Corporate anniversary

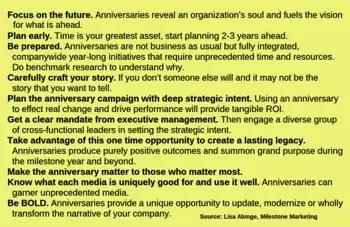

Marketers choose variables relating to anniversaries to meet specific promotional objectives. While the length of time celebrated by an anniversary is often divisible by five, such as the 10th, 15th, 25th, 50th, or 80th anniversary, there are no hard and fast rules. For example, Google celebrated its 13th anniversary with a special "doodle" for its main search page which showed a colorful image of "cake, presents and balloons." Generally, anniversaries are chosen to coincide with marketing initiatives, such that "any coming of age will do," according to one view. An anniversary can commemorate not only a firm's founding year but the introduction of a successful company brand, a merger, a patent, or some other milestone. There are a wide variety of marketing gimmicks and appeals which can accompany an anniversary celebration: sweepstakes, contests, thank you letters, special product editions, parties, guest speakers, birthday displays on websites, giveaways, new product introductions, publicity stunts, sponsorships, fireworks, live musical performances, commemorative packaging, anniversary rings, promotions, signs in retail stores, donations, scholarships, temporary price reductions or discounts, reflections on past accomplishments, special ad campaigns, new logos, and so on.